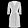
Label: Dress